Rafael Francisco Amador Campos

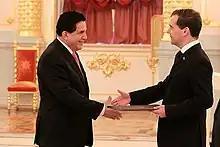
Ambassador Amador (left) presents his Letters of Credence to Russian President, Dmitry Medvedev (right), in 2011.

Rafael Francisco Amador Campos (born 14 January 1948) is a Colombian lawyer and politician, who is currently serving as the Ambassador of Colombia to Russia. As a Liberal party politician, he served in Congress as Representative for Cundinamarca on two separate periods of two terms each, first from 1982 to 1990, and then from 1998 to 2006. He was twice elected Senator of Colombia for the same legislative period, first in 1990, and then again in 1991 following the ratification of the 1991 Constitution, and served until 1994.